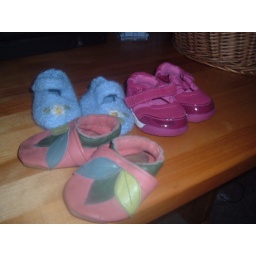
mos. the soft shoe 6/12 mos(seem around a 3) smartfit pink 2w